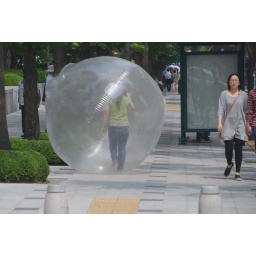
This very strange pedestrian was taking on the busy streets of in a plastic ball